Hyperconjugation

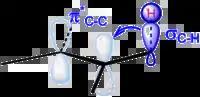
Hyperconjugation: orbital overlap between a σ orbital and π* orbital stabilizes alkyl-substituted alkenes. The σ orbital (solid color) is filled, while the π* orbital (grayed) is an unpopulated antibonding orbital. Ref. Clayden, Greeves, Warren

Hyperconjugation can be used to rationalize a variety of chemical phenomena, including the anomeric effect, the gauche effect, the rotational barrier of ethane, the beta-silicon effect, the vibrational frequency of exocyclic carbonyl groups, and the relative stability of substituted carbocations and substituted carbon centred radicals, and the thermodynamic Zaitsev's rule for alkene stability. More controversially, hyperconjugation is proposed by quantum mechanical modeling to be a better explanation for the preference of the staggered conformation rather than the old textbook notion of steric hindrance.